Assassins (1995 film)

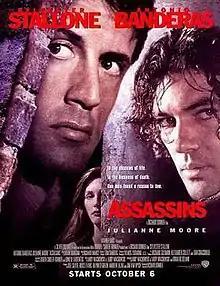
Theatrical release poster

Assassins is a 1995 American action thriller film directed by Richard Donner. It stars Sylvester Stallone, Antonio Banderas, and Julianne Moore. The screenplay was written by The Wachowskis and Brian Helgeland. The Wachowskis stated that their script was completely rewritten by Helgeland and that they tried to remove their names from the film but failed.